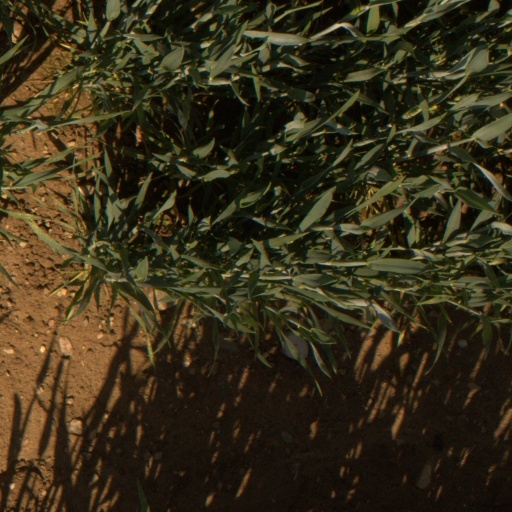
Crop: wheat